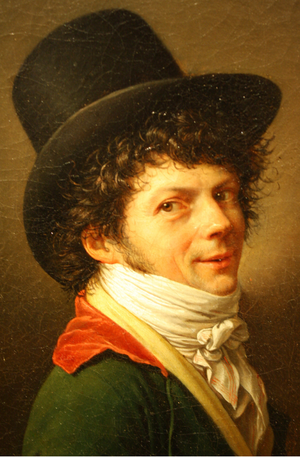
Entre la fin du XVIIIᵉ siècle et le début du XIXᵉ siècle, l'école de David fut une des plus influentes ; entre 1781 et 1821, de ses ateliers, sont sortis environ 400 élèves, peintres, sculpteurs, ou graveurs, représentant en majorité le néoclassicisme, mais aussi le style empire et le style troubadour.